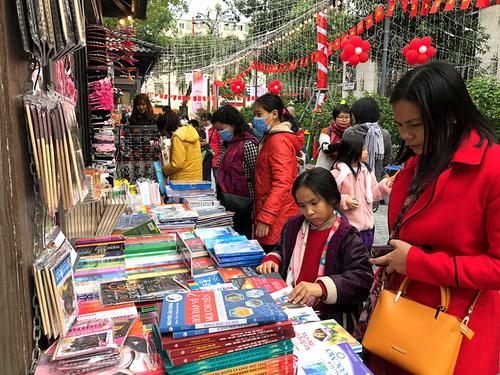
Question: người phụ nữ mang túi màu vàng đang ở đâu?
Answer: đang ở chỗ bán sách